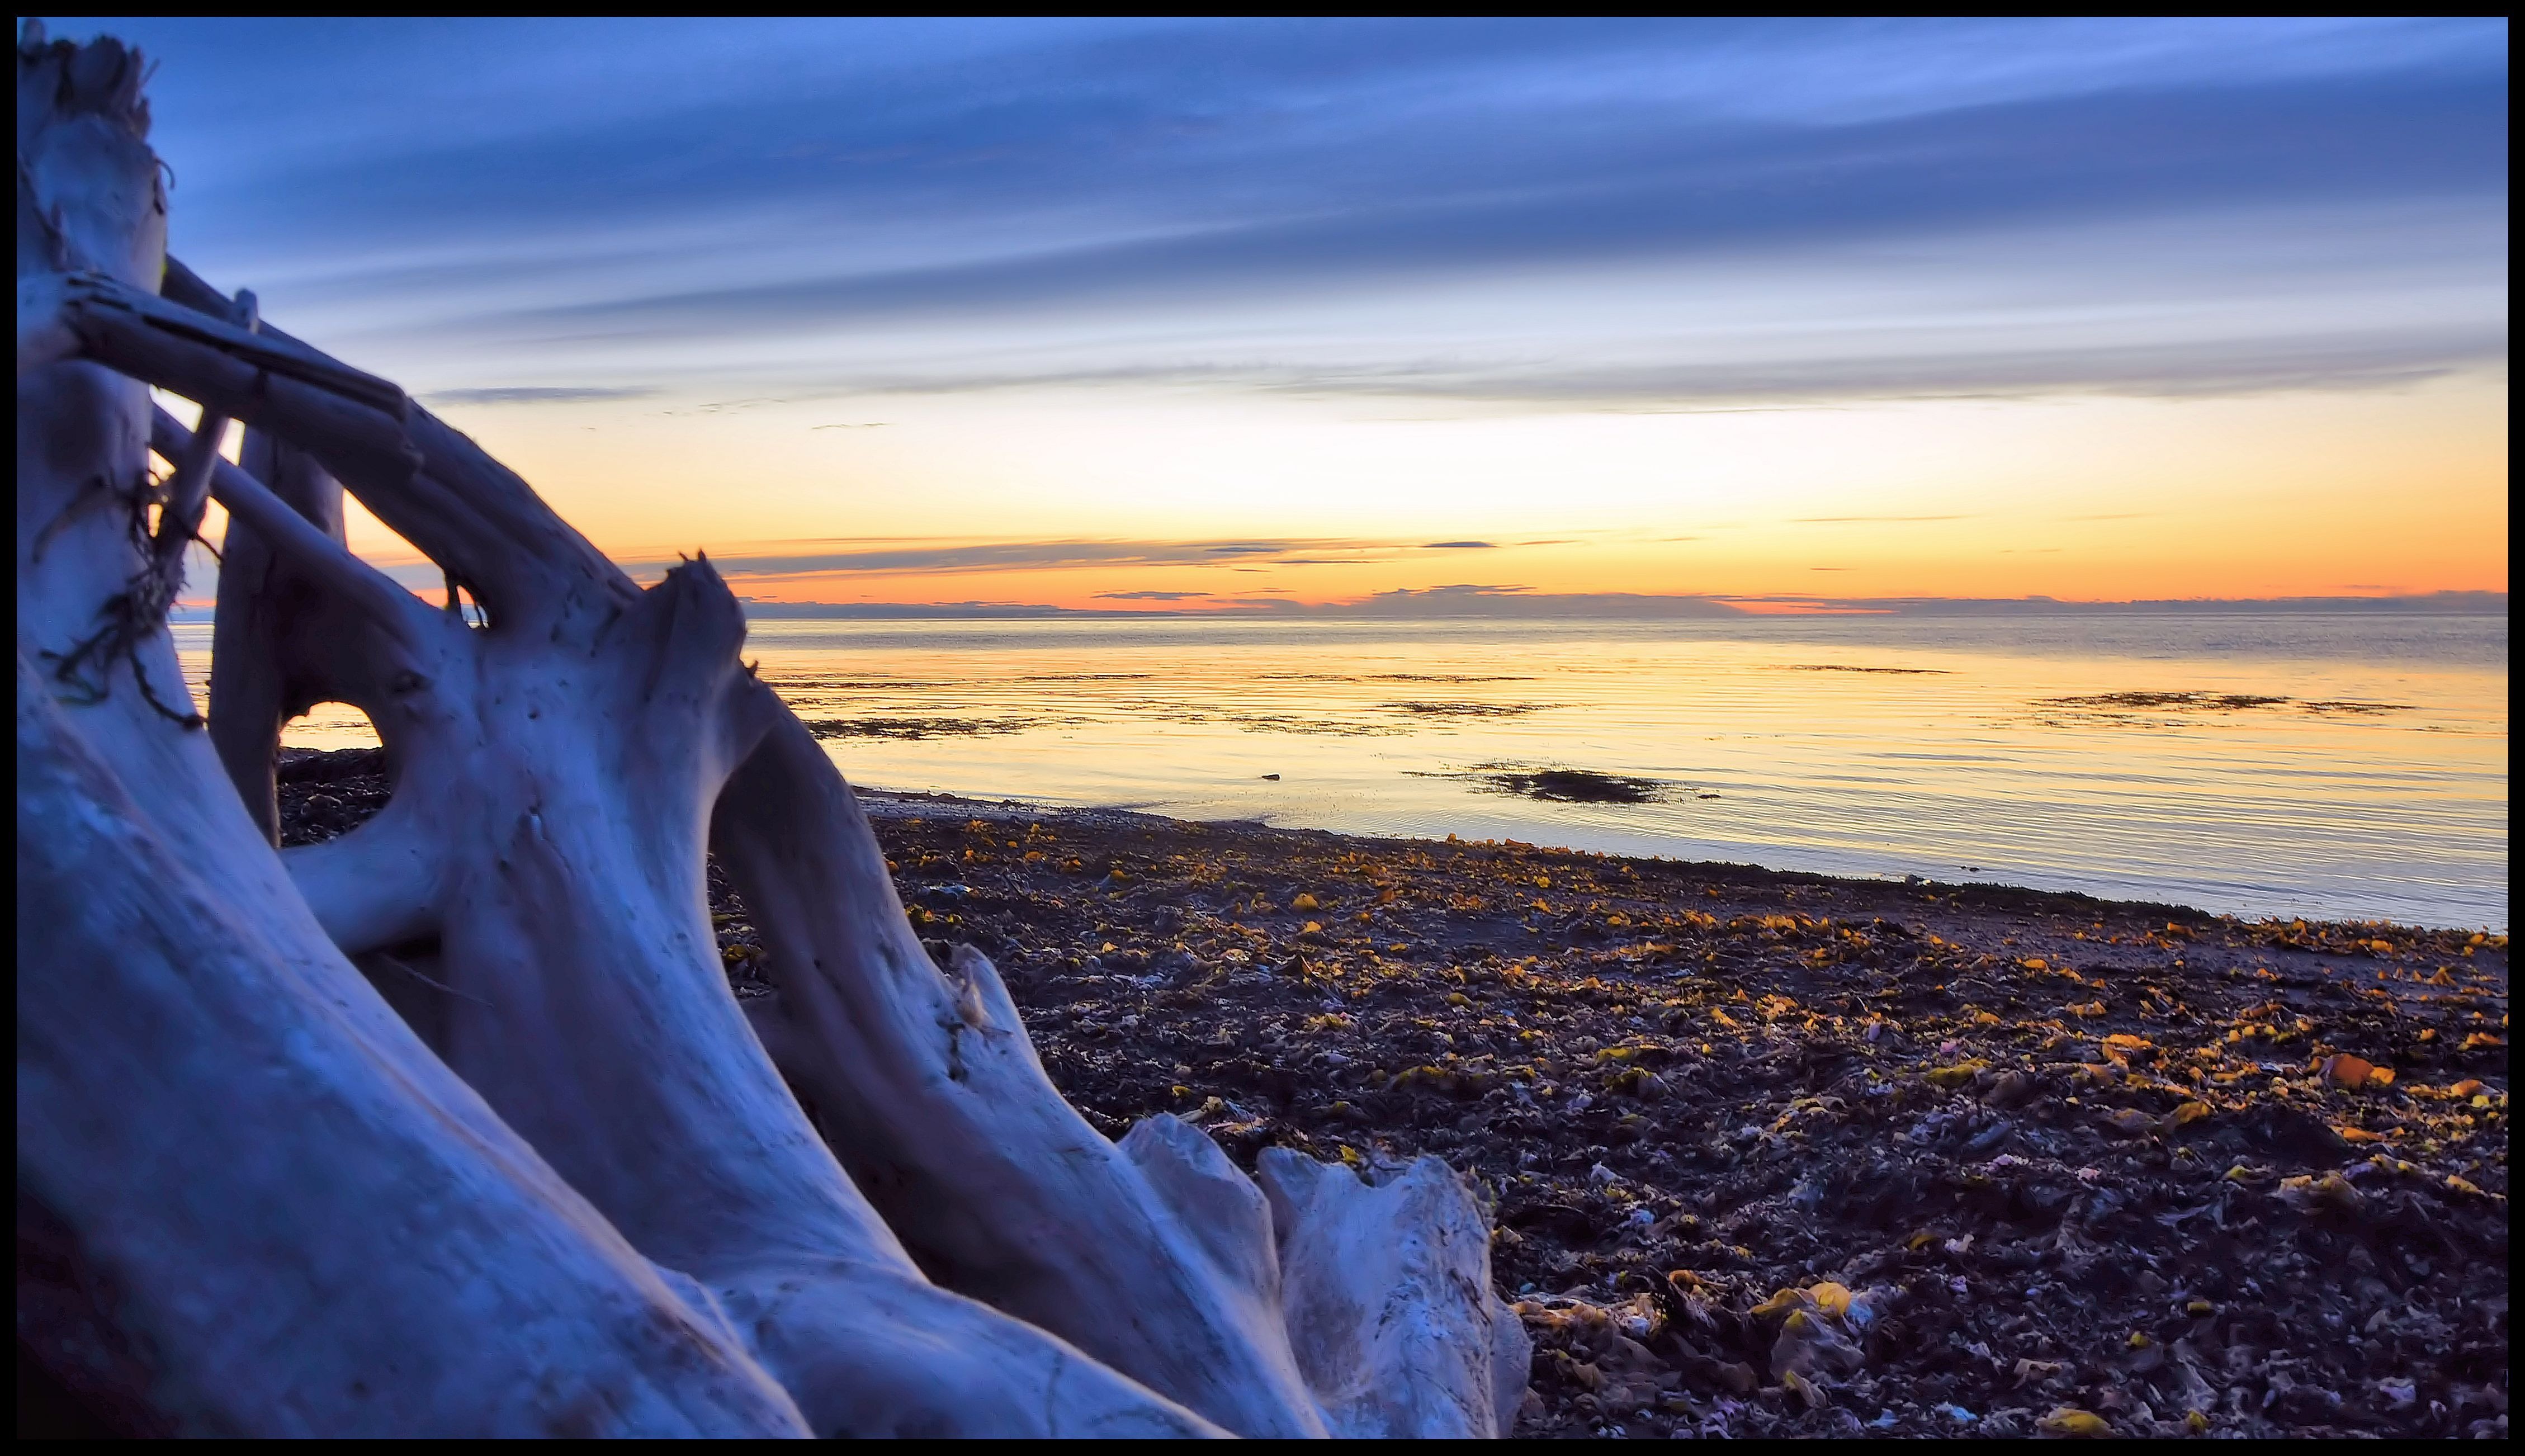
beach, driftwood, sea, coast, water, sand, rock, ocean, horizon, cloud, sky, wood, sunrise, sunset, sunlight, morning, shore, wave, dawn, dusk, evening, reflection, blue, terrain, material, body of water, wind wave